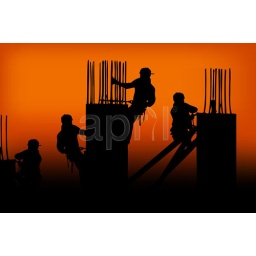
Kind of Urban Art workers in the sunset between black and orange color